Orthodox International Youth Festival "Bratya"

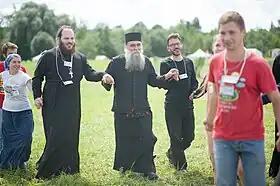

Volunteers are called upon to organize the preparation and holding of the festival and help its participants, especially newcomers. Volunteers are given specially prepared for them red shirts with the emblem of the festival. Volunteers set up their tents separately from other participants. The number of volunteers attracted by the organizers varies depending on how many people enrolled in the festival.